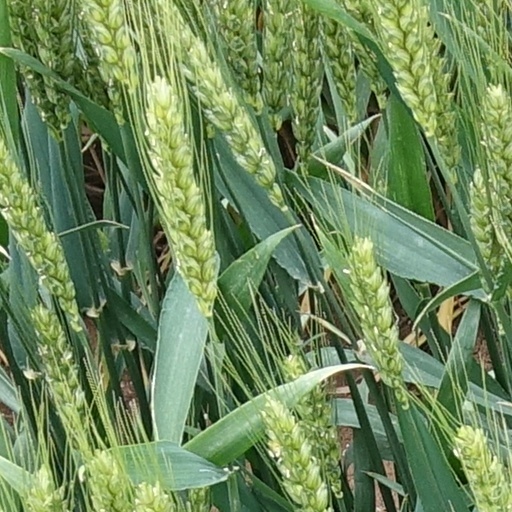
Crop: wheat